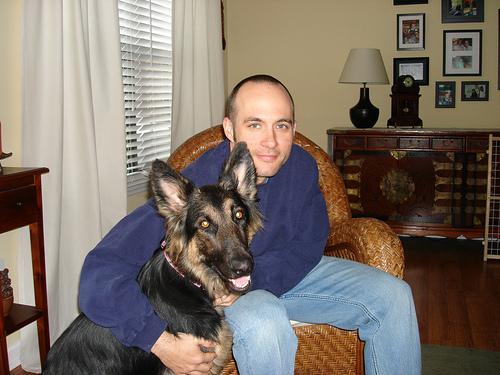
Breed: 211-n000018-German_shepherd